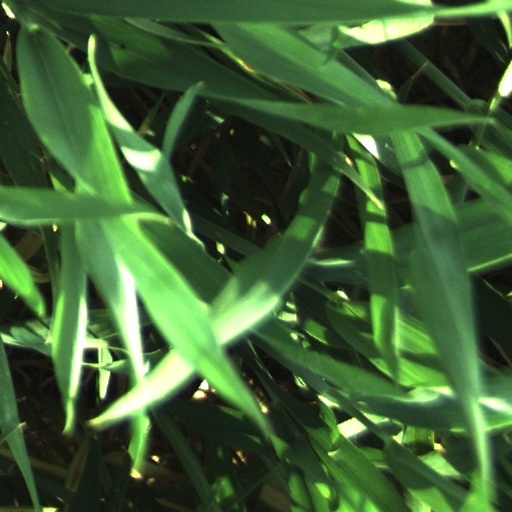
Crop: wheat